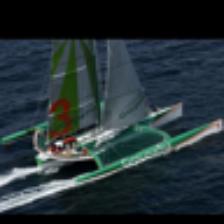
Label: NonHuman